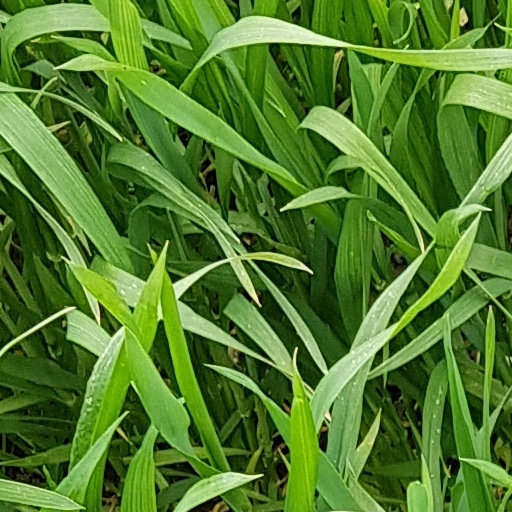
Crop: wheat